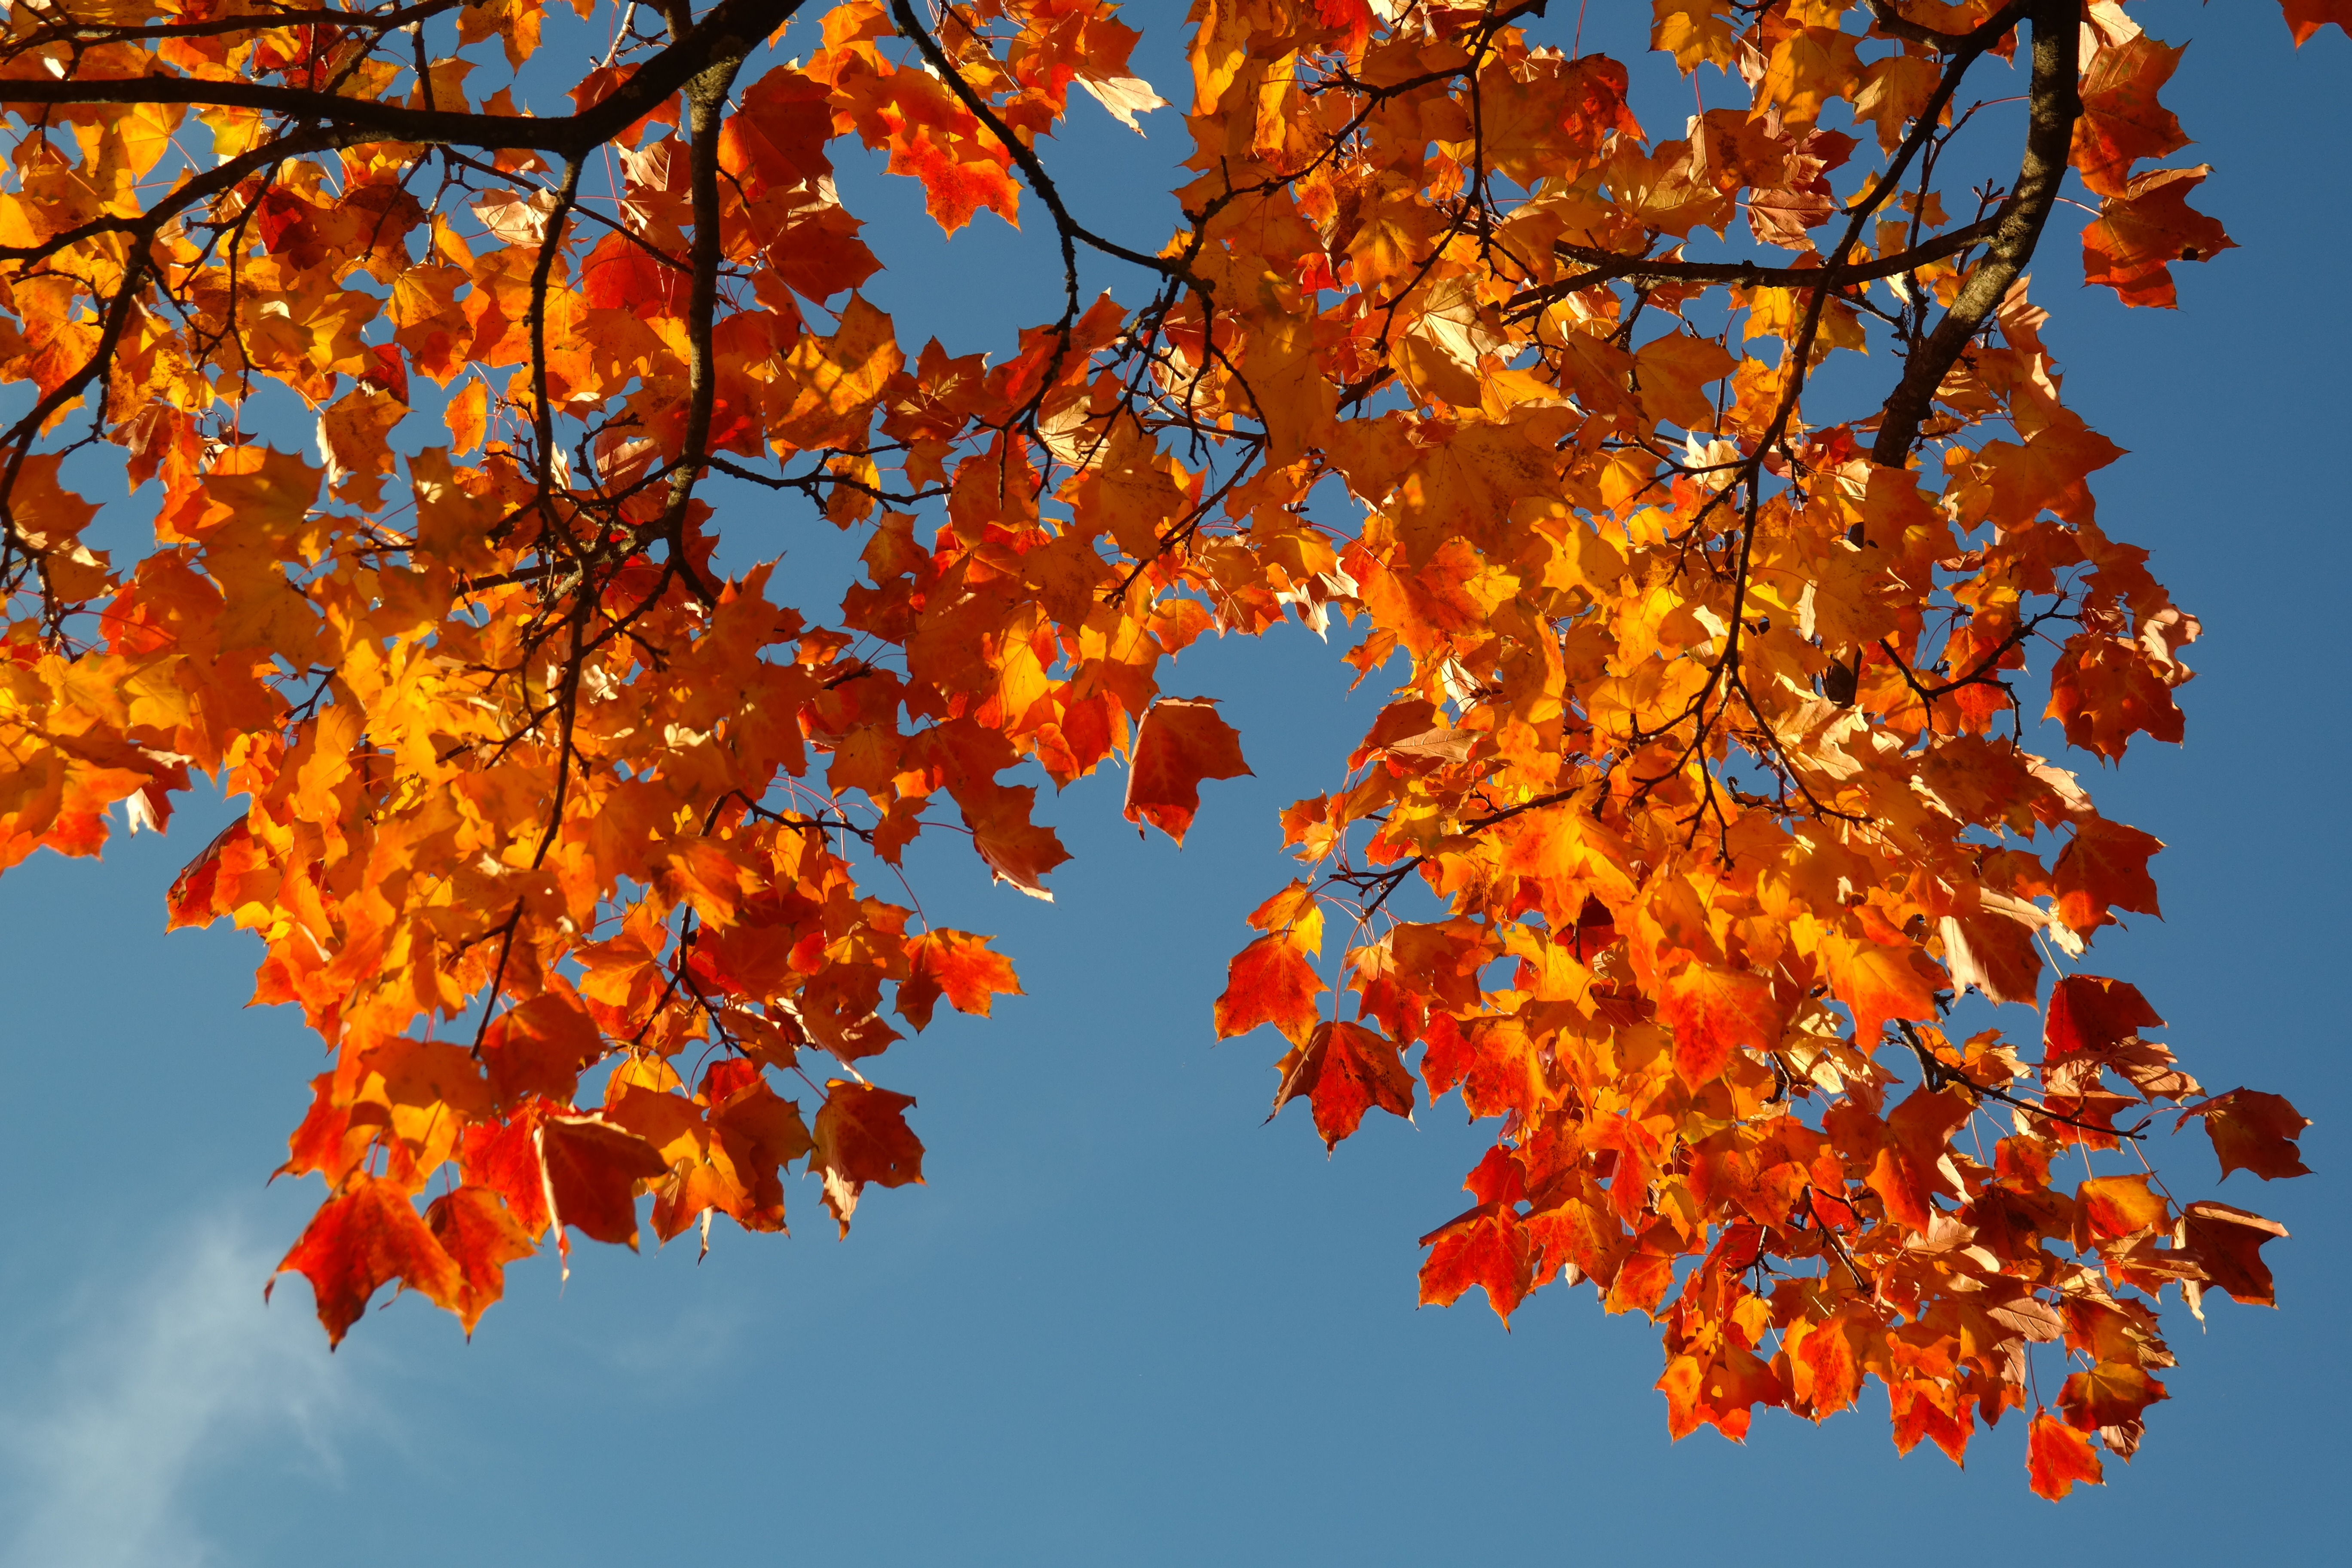
tree, nature, branch, plant, sunlight, leaf, flower, foliage, orange, red, autumn, yellow, season, maple, maple tree, maple leaf, deciduous tree, leaves, gold, maple leaves, fall color, fall foliage, fall leaves, autumn colours, acer, golden yellow, gelbrot, flowering plant, red orange, yellow red, yellow orange, orange red, needle leaf maple, norway maple, acer platanoides, woody plant, land plant